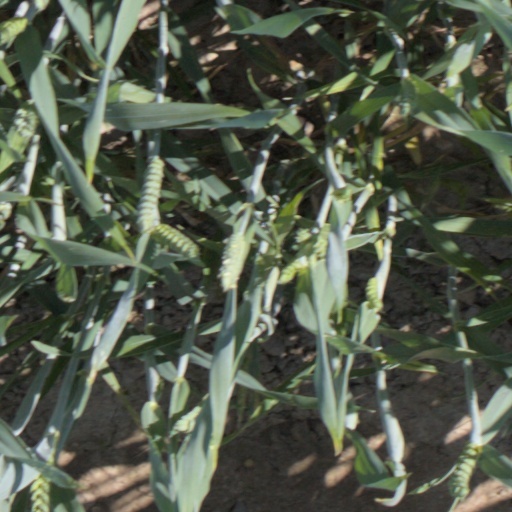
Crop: wheat